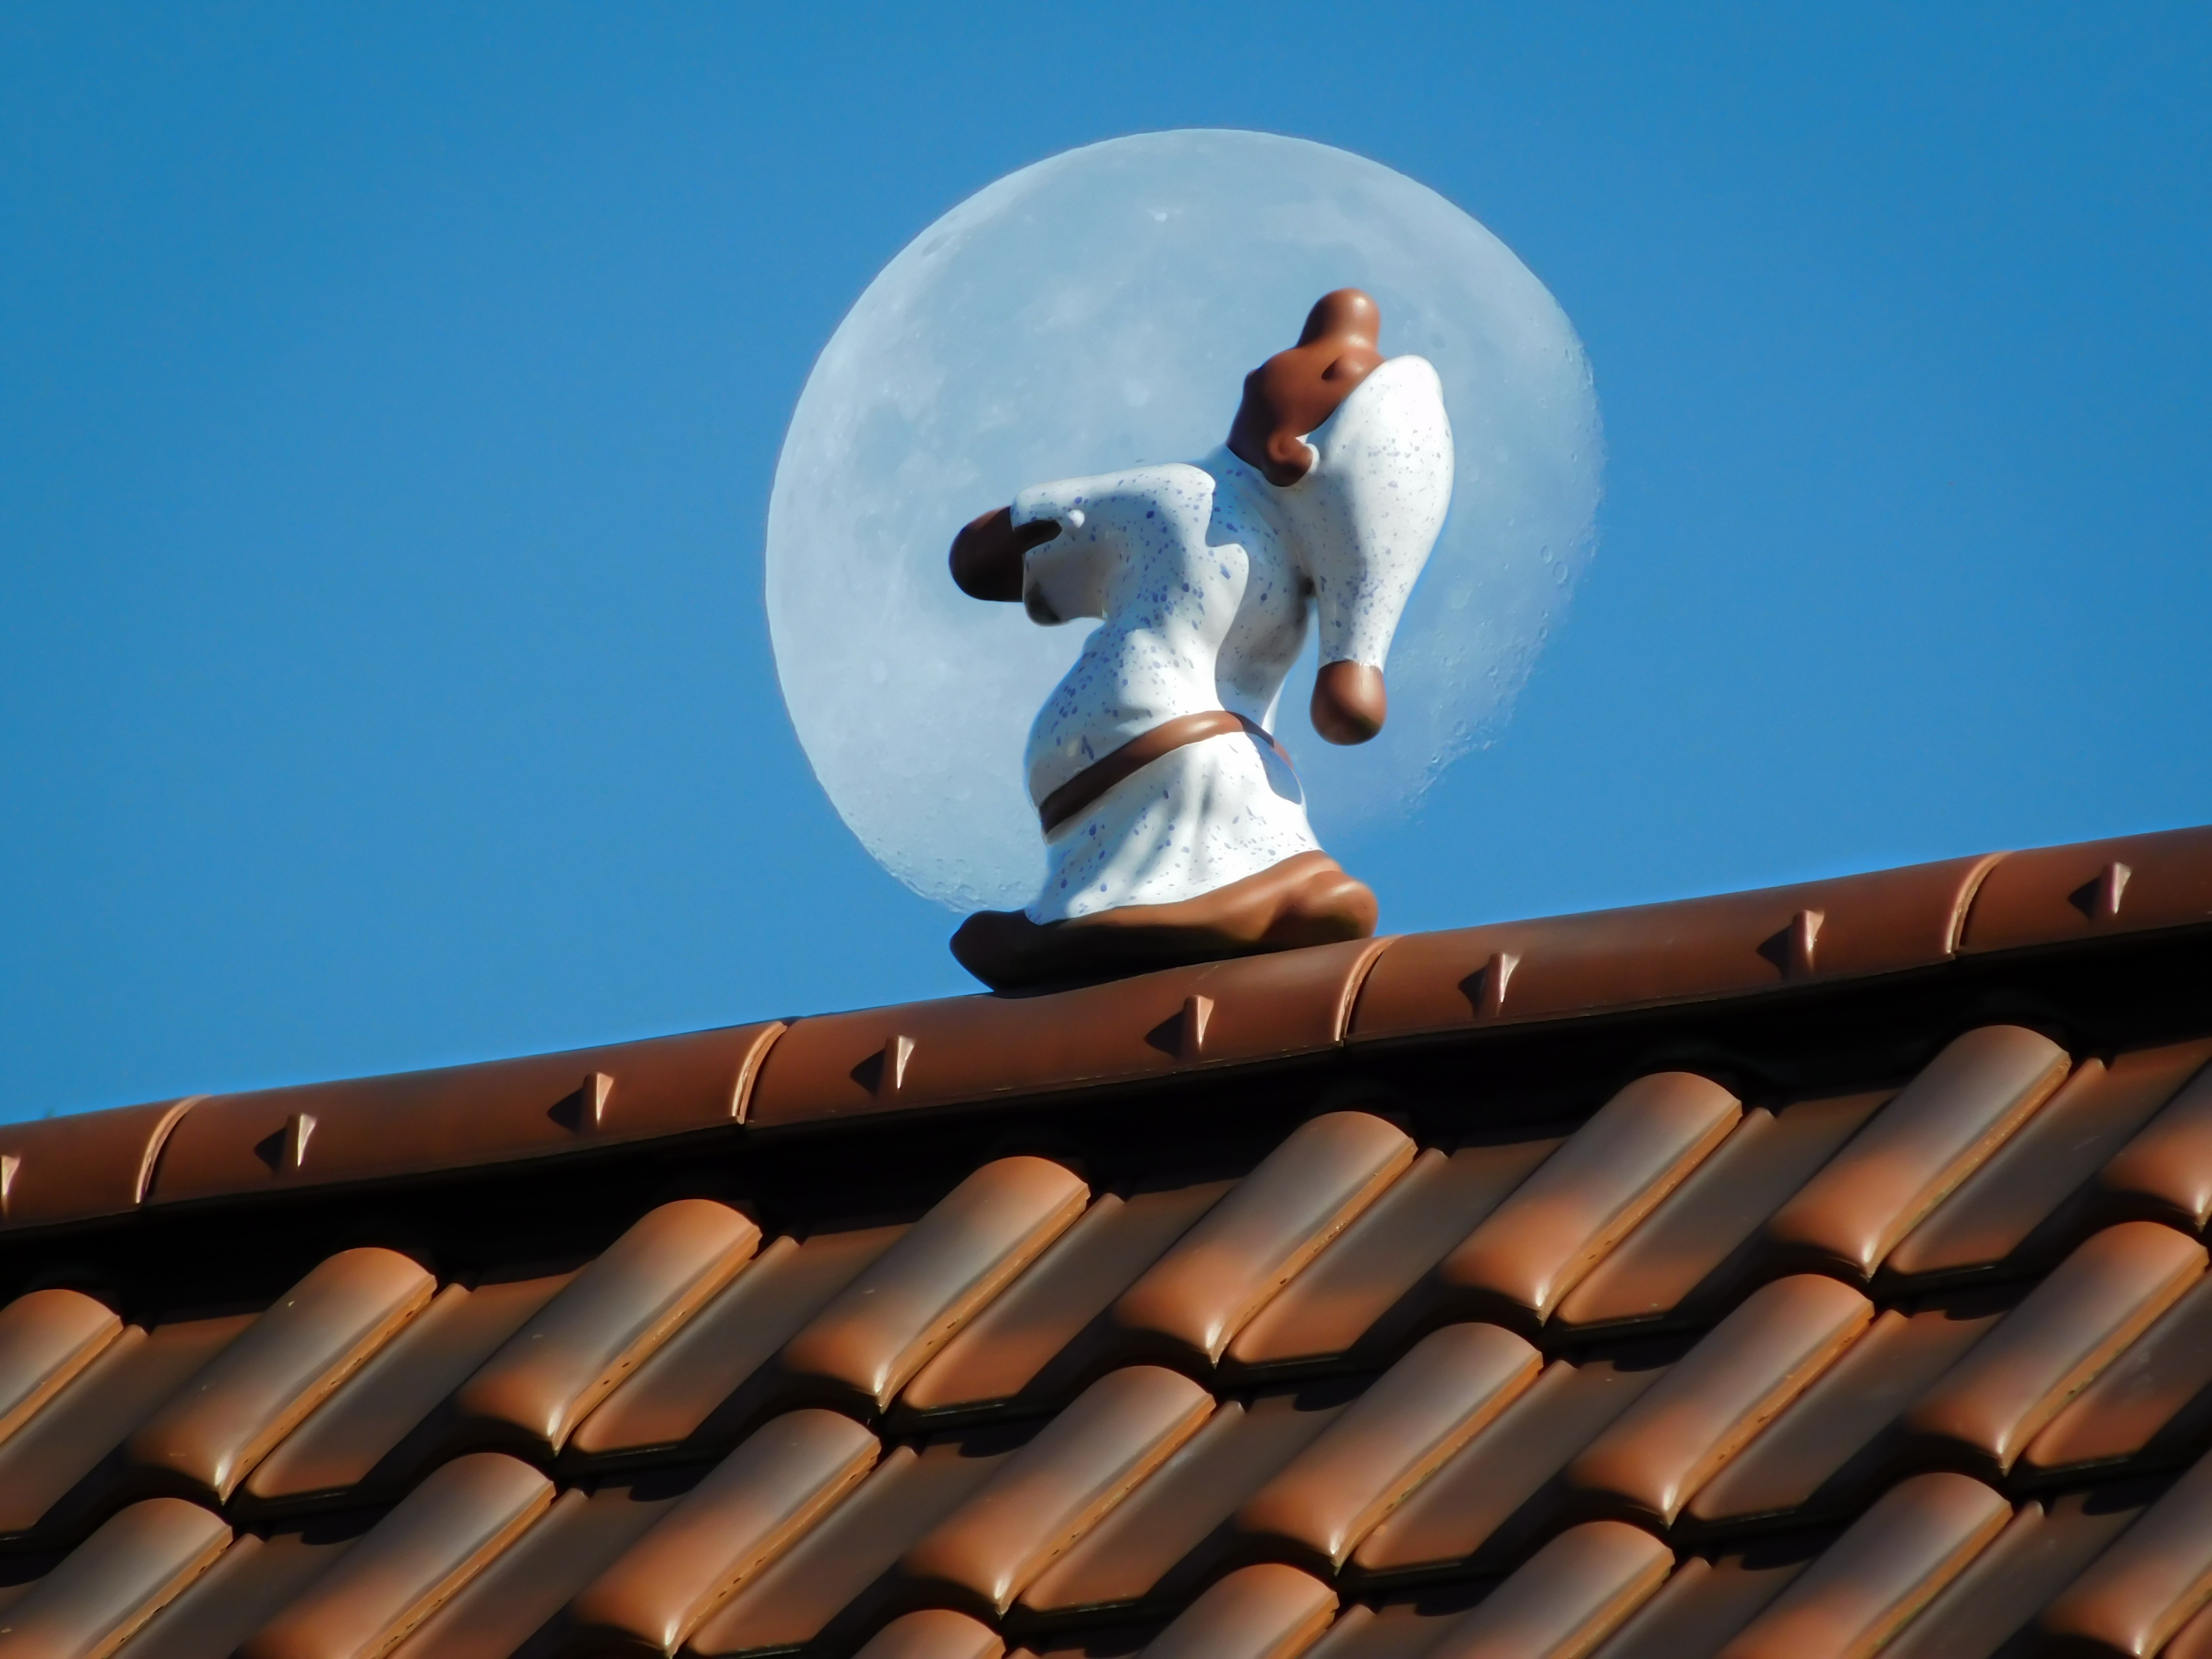
cloud, sky, roof, recreation, tile, brick, moon, doll, sleep, figure, funny, change, trust, go, house roof, sleepwalkers, outdoor structure, dreiviertelmond